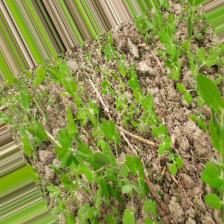
Label: Normal